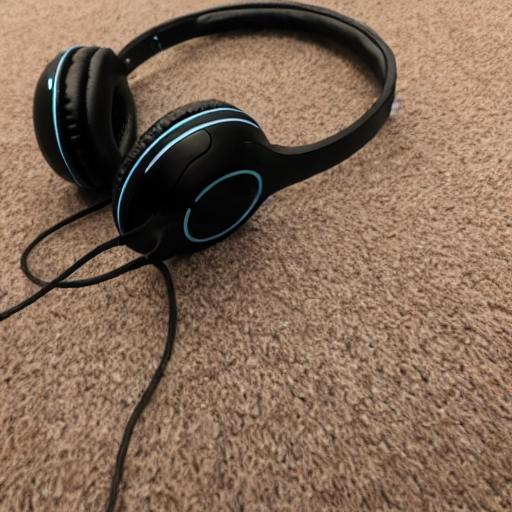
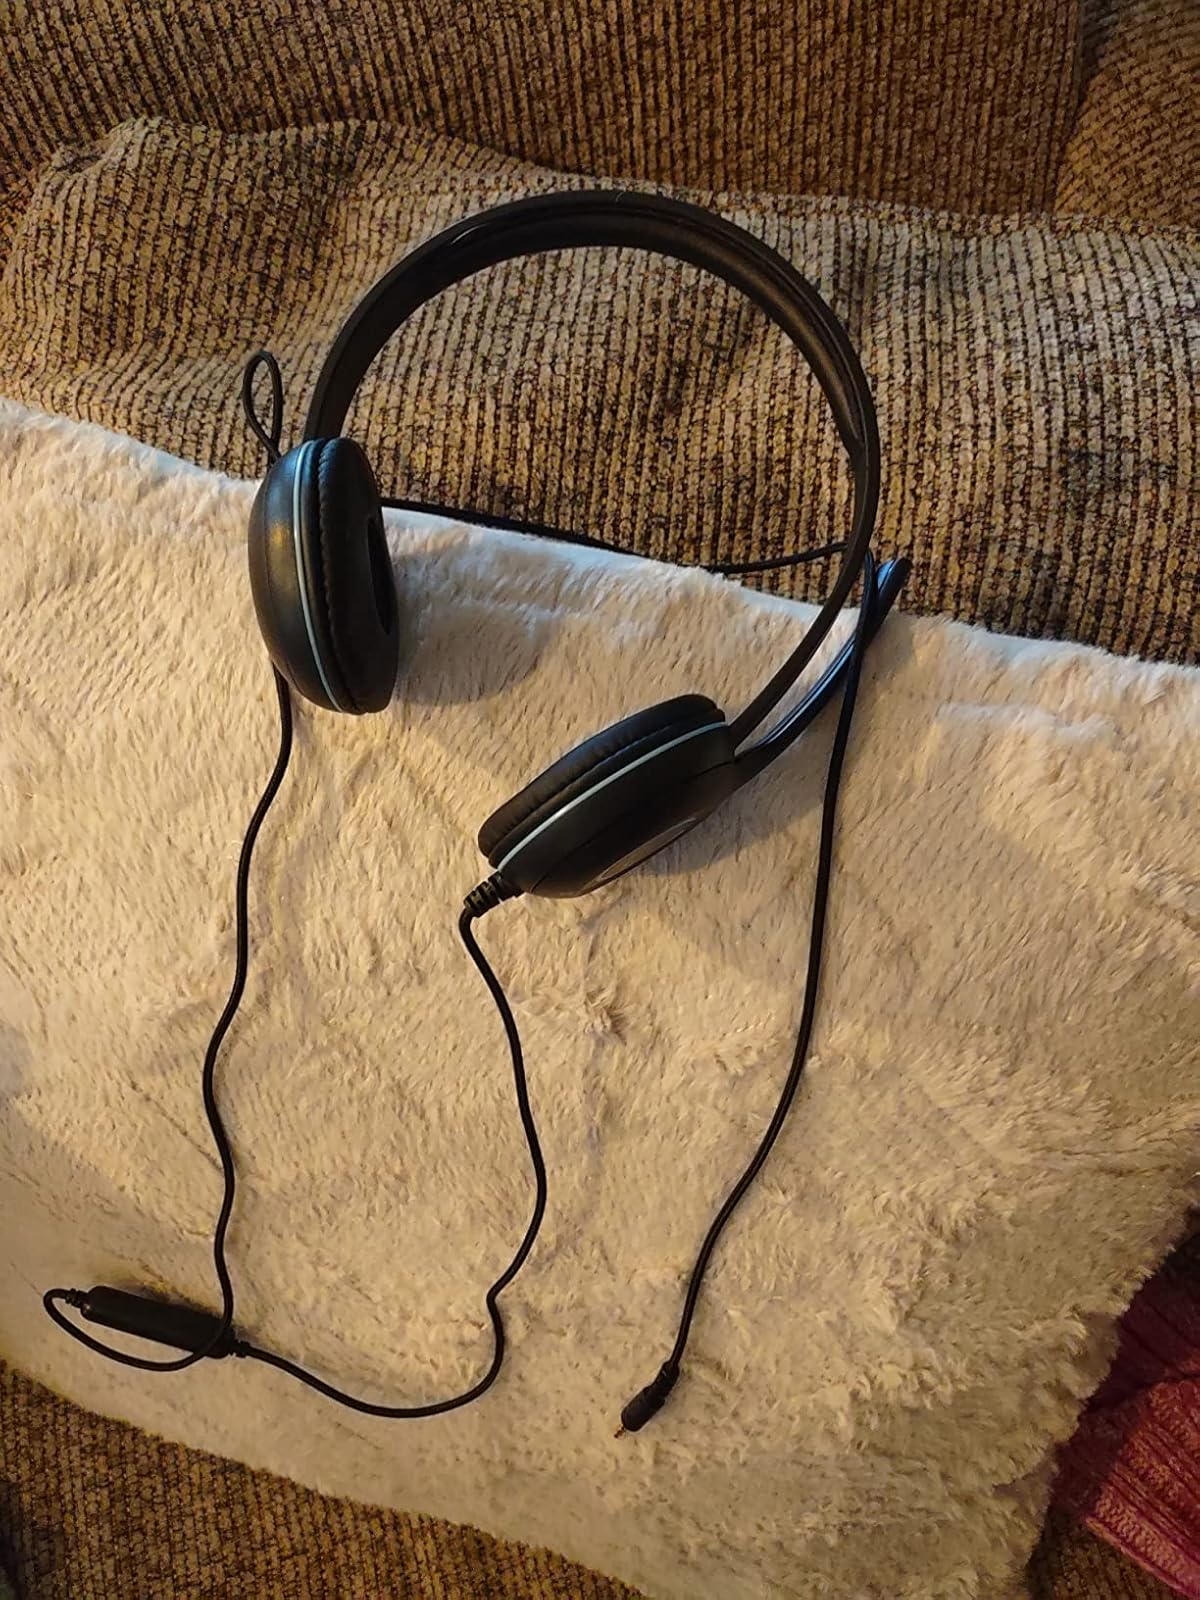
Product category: headphones
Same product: no